Henry Somerset, 1st Marquess of Worcester

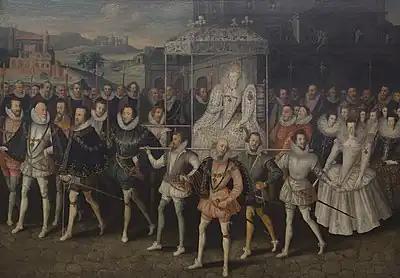
A painting that shows the queen in procession to Blackfriars on her way to the Wedding of Anne Russell and Lord Herbert at Blackfriars by Robert Peake the Elder circa. 1600

On 16 June 1600 he married Anne Russell, a daughter of John Russell, Baron Russell (eldest son and heir apparent of Francis Russell, 2nd Earl of Bedford) by his wife Elizabeth Cooke. The wedding procession with Queen Elizabeth I in a litter is depicted in a painting by Robert Peake the Elder. Afterwards there was a feast and a masque, a 'strange dance newly invented' performed by eight women dressed in silver skirts and gold waistcoats led by Mary Fitton. The others masque dancers were "Lady Dougherty" (Dorothy Hastings), Mistress Carey, Mistress Onslow, Mistress Southwell, Bess Russell, Mistress Darcy, and Blanche Somerset. The queen herself joined the dance.